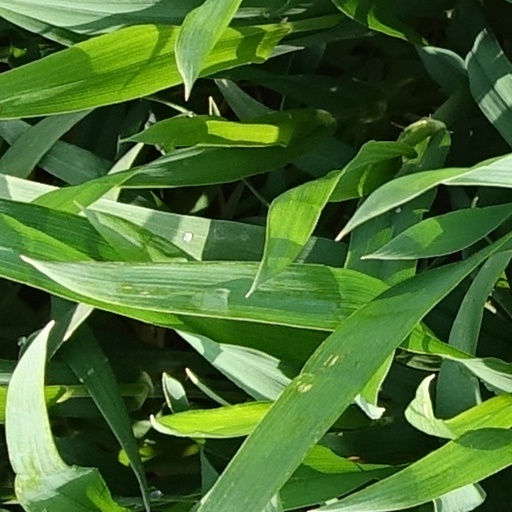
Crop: wheat